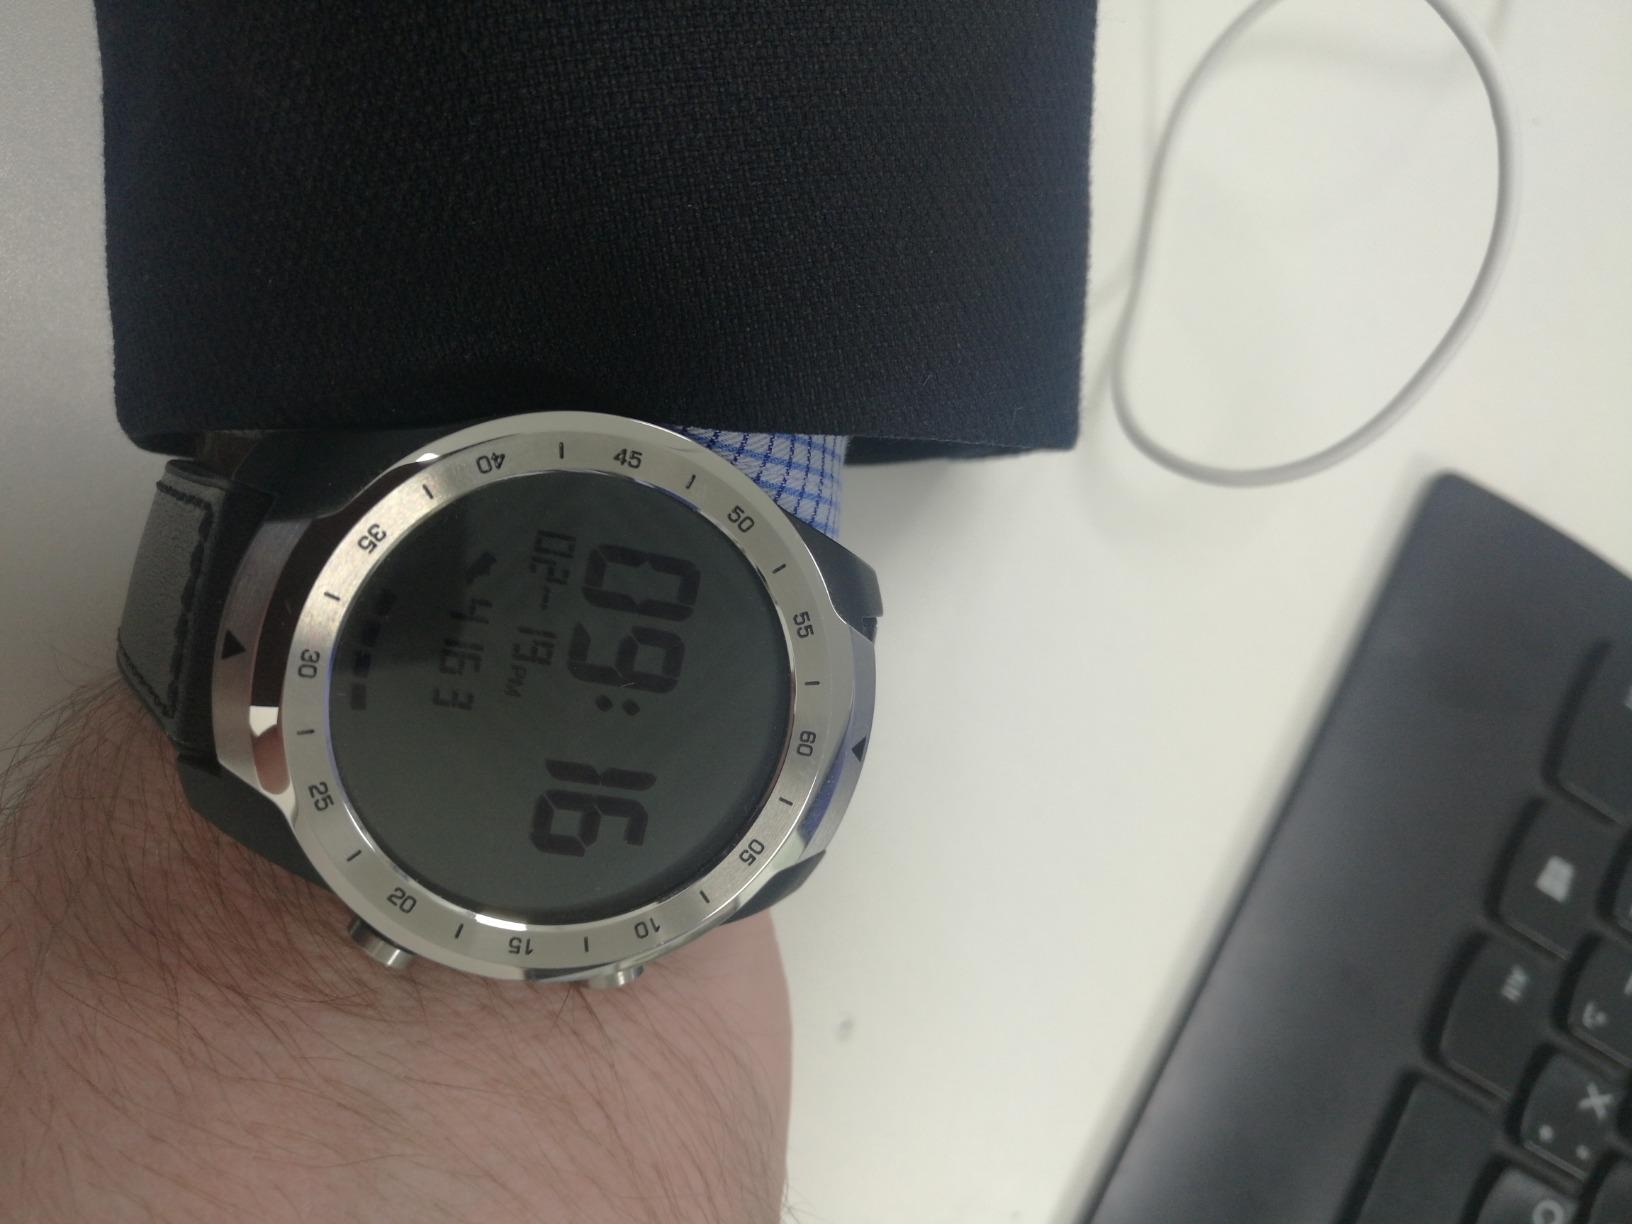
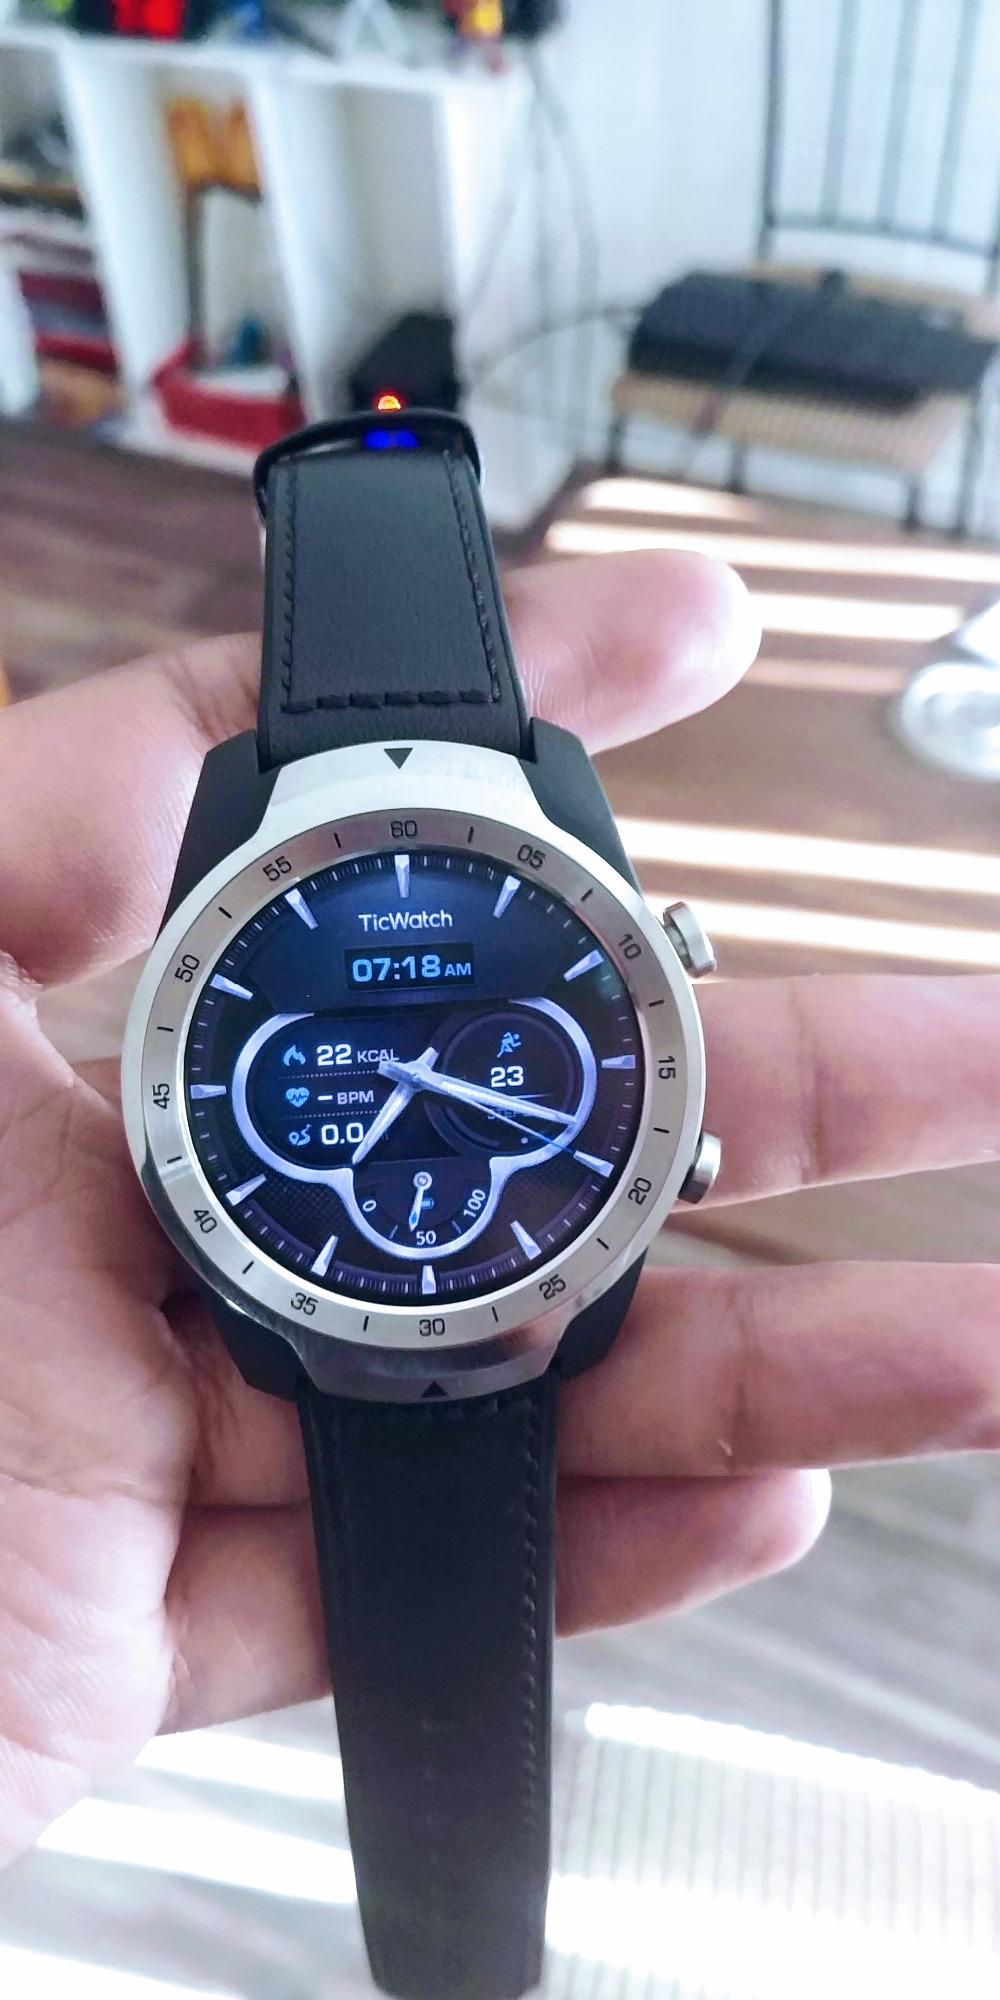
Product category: smartwatch
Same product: yes